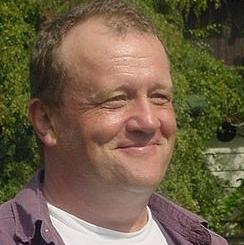
Age: 50